Chestnut Hill East Line

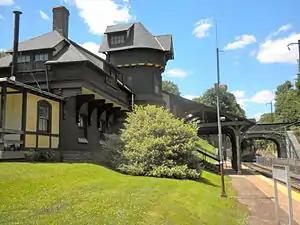
The Reading Company opened Gravers in 1879

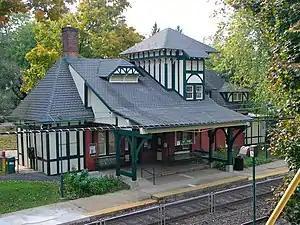
Mount Airy, like Gravers, was designed by Frank Furness

The Chestnut Hill East line makes the following station stops after leaving the Center City Commuter Connection; stations indicated with a gray background are closed. All stations are located within the city of Philadelphia.